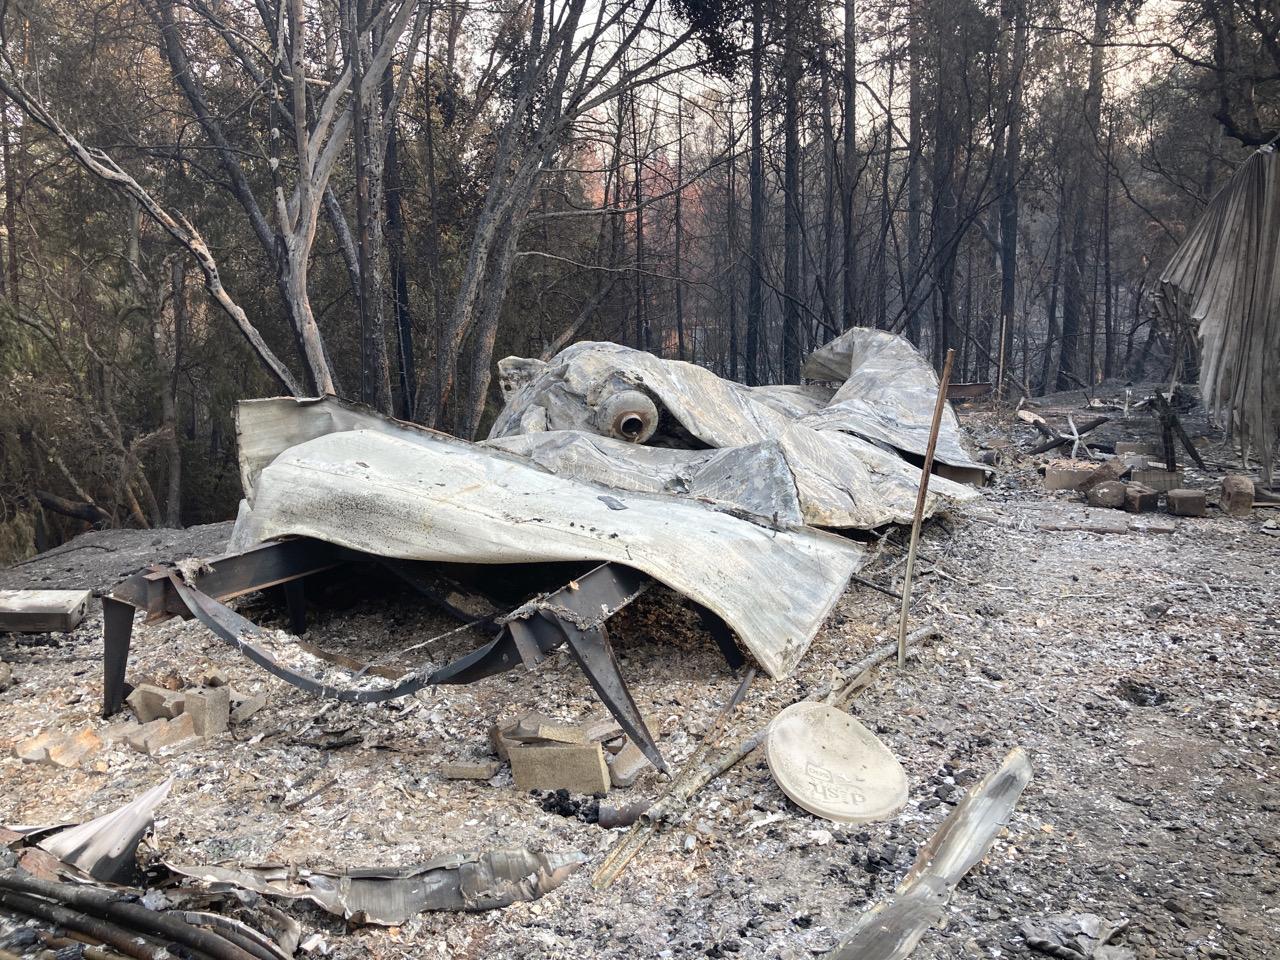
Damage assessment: destroyed